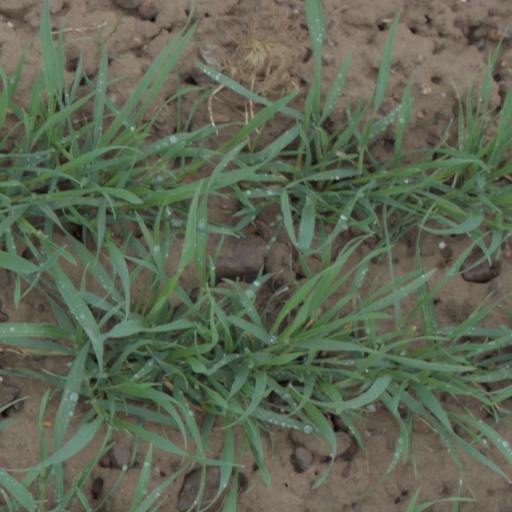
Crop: wheat